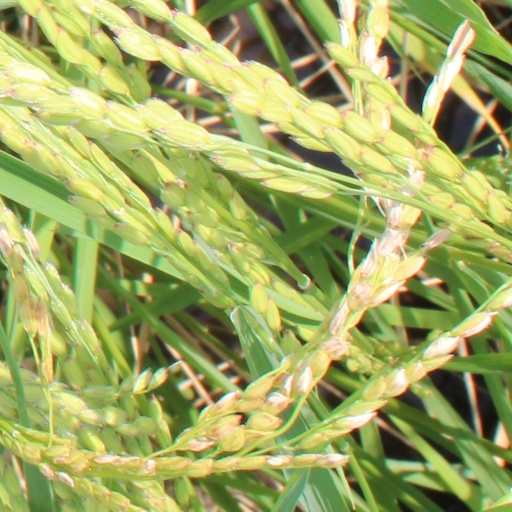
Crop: rice